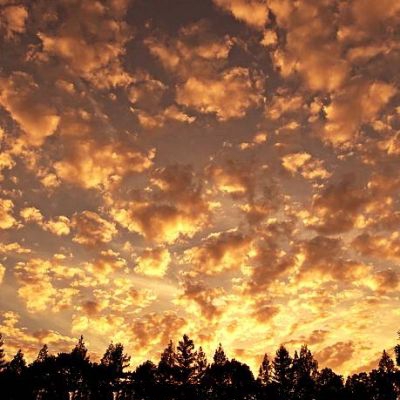
Cloud type: Cirrocumulus (Cc)